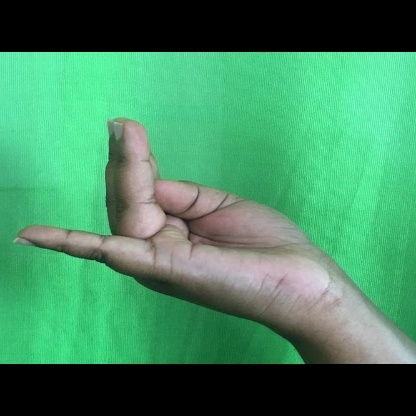
Mudra: Chaturam